Arnold Schwarzenegger

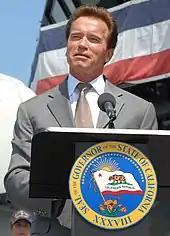
Arnold Schwarzenegger in June 2010

Schwarzenegger's early victories included repealing an unpopular increase in the vehicle registration fee as well as preventing driver's licenses from being given out to illegal immigrants, but later he began to feel the backlash when powerful state unions began to oppose his various initiatives. Key among his reckoning with political realities was a special election he called in November 2005, in which four ballot measures he sponsored were defeated. Schwarzenegger accepted personal responsibility for the defeats and vowed to continue to seek consensus for the people of California. He later commented that "no one could win if the opposition raised 160 million dollars to defeat you". The U.S. Supreme Court later found the public employee unions' use of compulsory fundraising during the campaign had been illegal in "Knox v. Service Employees International Union, Local 1000".